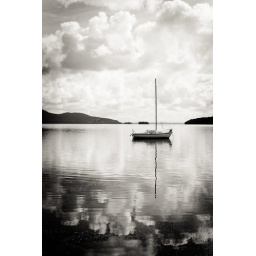
Stopped by a lake somewhere in Queensland, and saw this boat in the water. Megaprocessing with Lightroom 3 Beta.